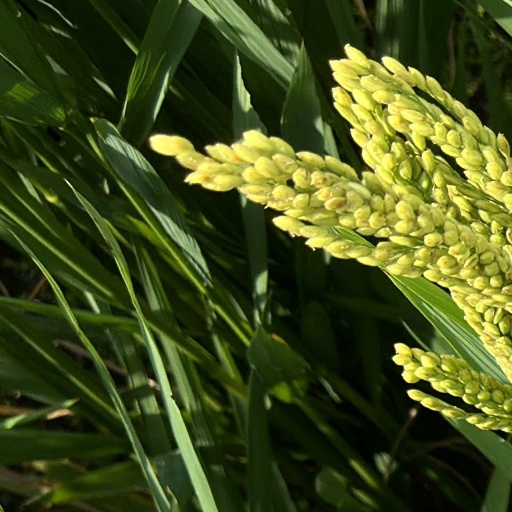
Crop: rice